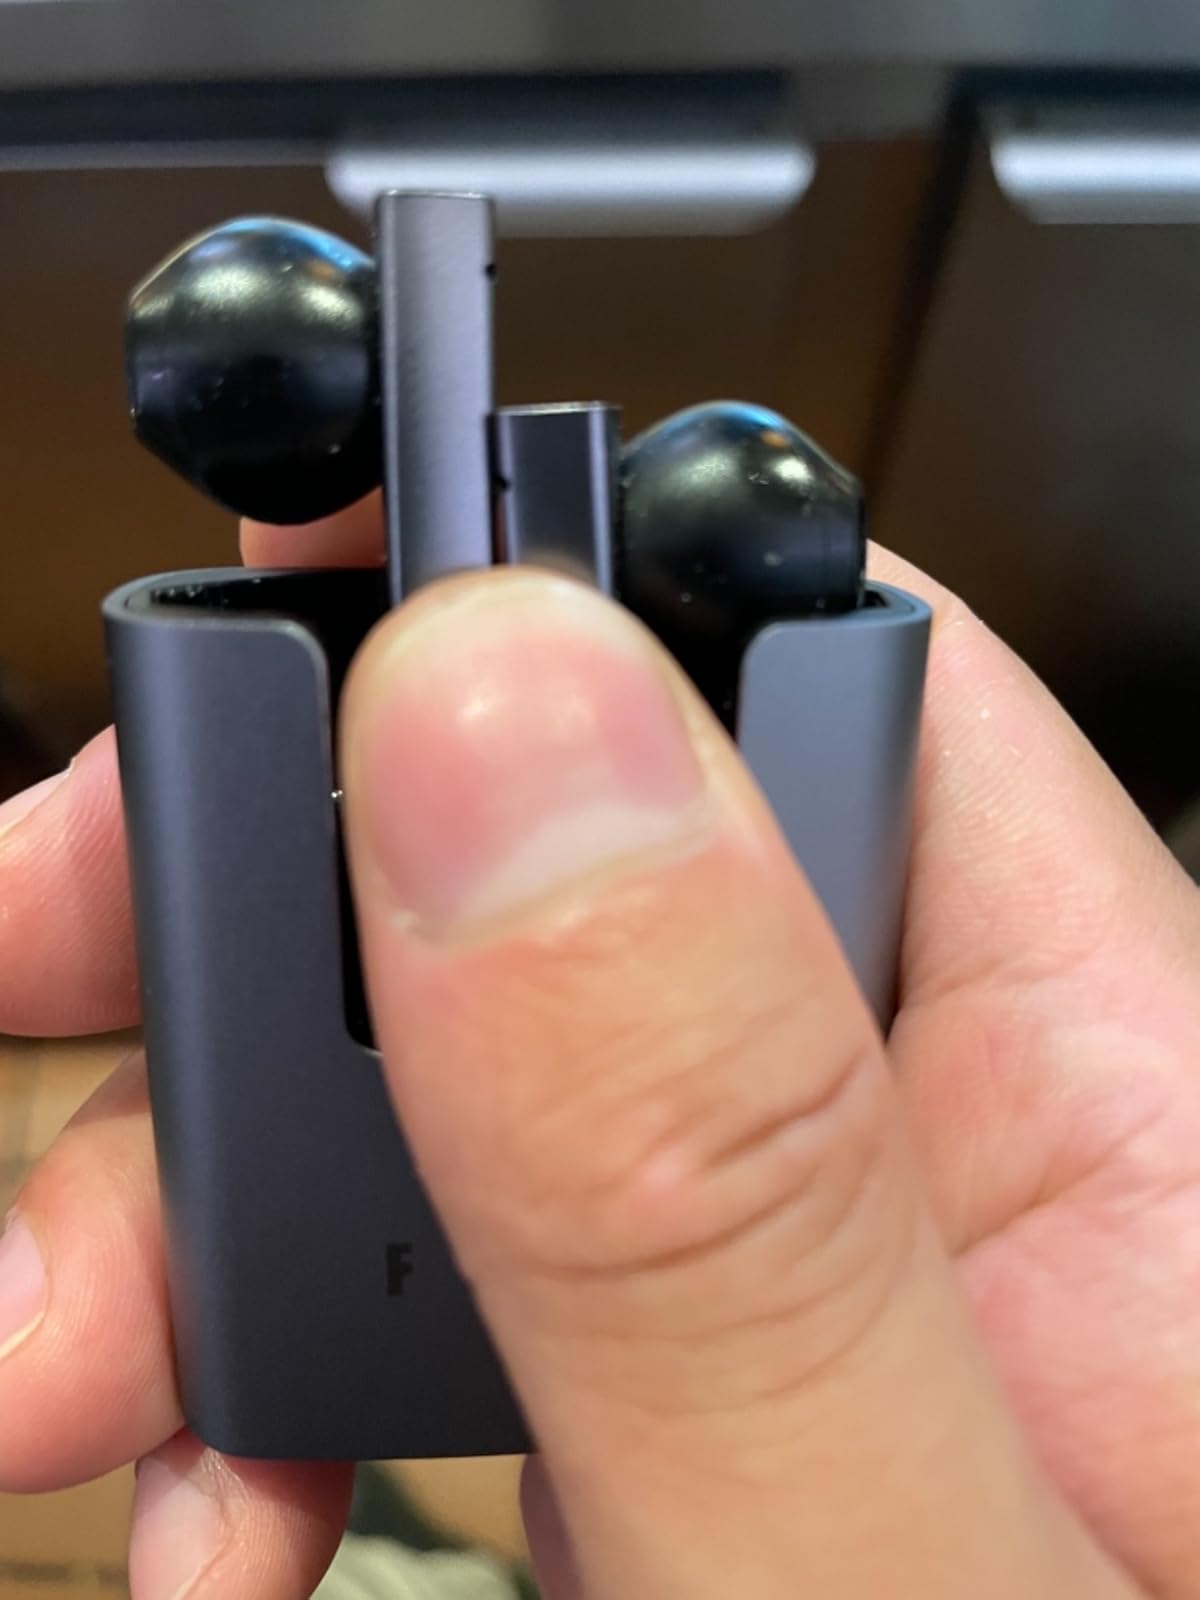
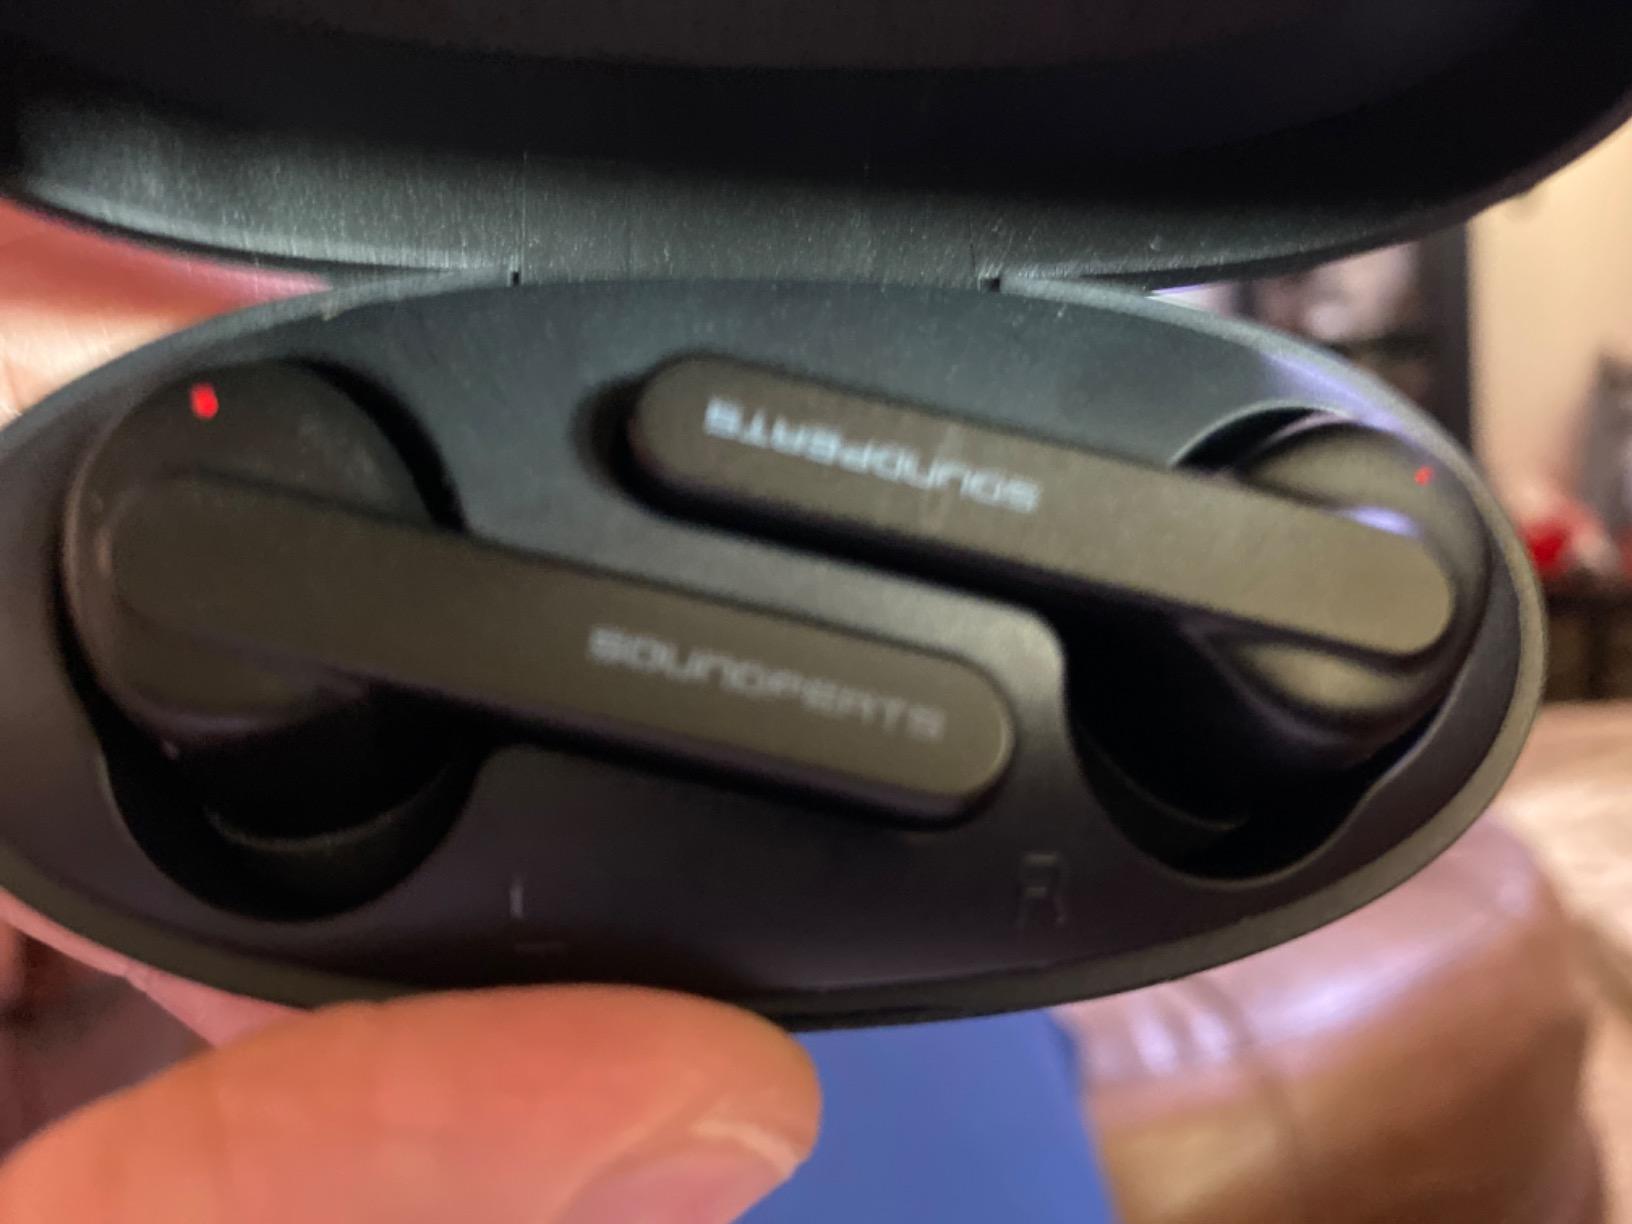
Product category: earbuds
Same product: no